Paul Douglas (musician)

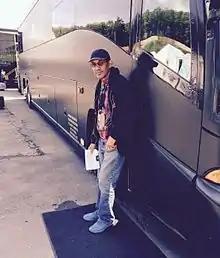
Paul Douglas, drummer and bandleader for Toots and the Maytals

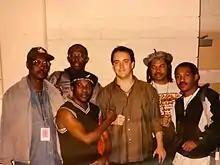
Toots and the Maytals with Dave Matthews when performing together in 1998

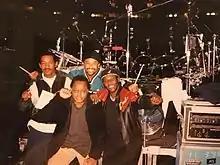
Members from Toots & the Maytals and Dave Matthews Band when performing together in 1998. Paul Douglas (left), Carter Beauford (back), LeRoi Moore (front), Toots Hibbert (right).

On 24 June 2017 at the Glastonbury Festival, reggae group Toots and the Maytals were slotted for 17:30 with BBC Four scheduled to show highlights from their set. When they did not show it was suspected they missed their time slot, and BBC broadcaster Mark Radcliffe apologized on their behalf stating, "If you were expecting Toots and the Maytals – and, frankly, we all were – it seems like they were on Jamaican time or something because they didn't make it to the site on time." The group credited with coining the term "reggae" in song was subsequently rescheduled by the Glastonbury Festival organizers giving them the midnight slot, with all other acts being shifted by one hour.